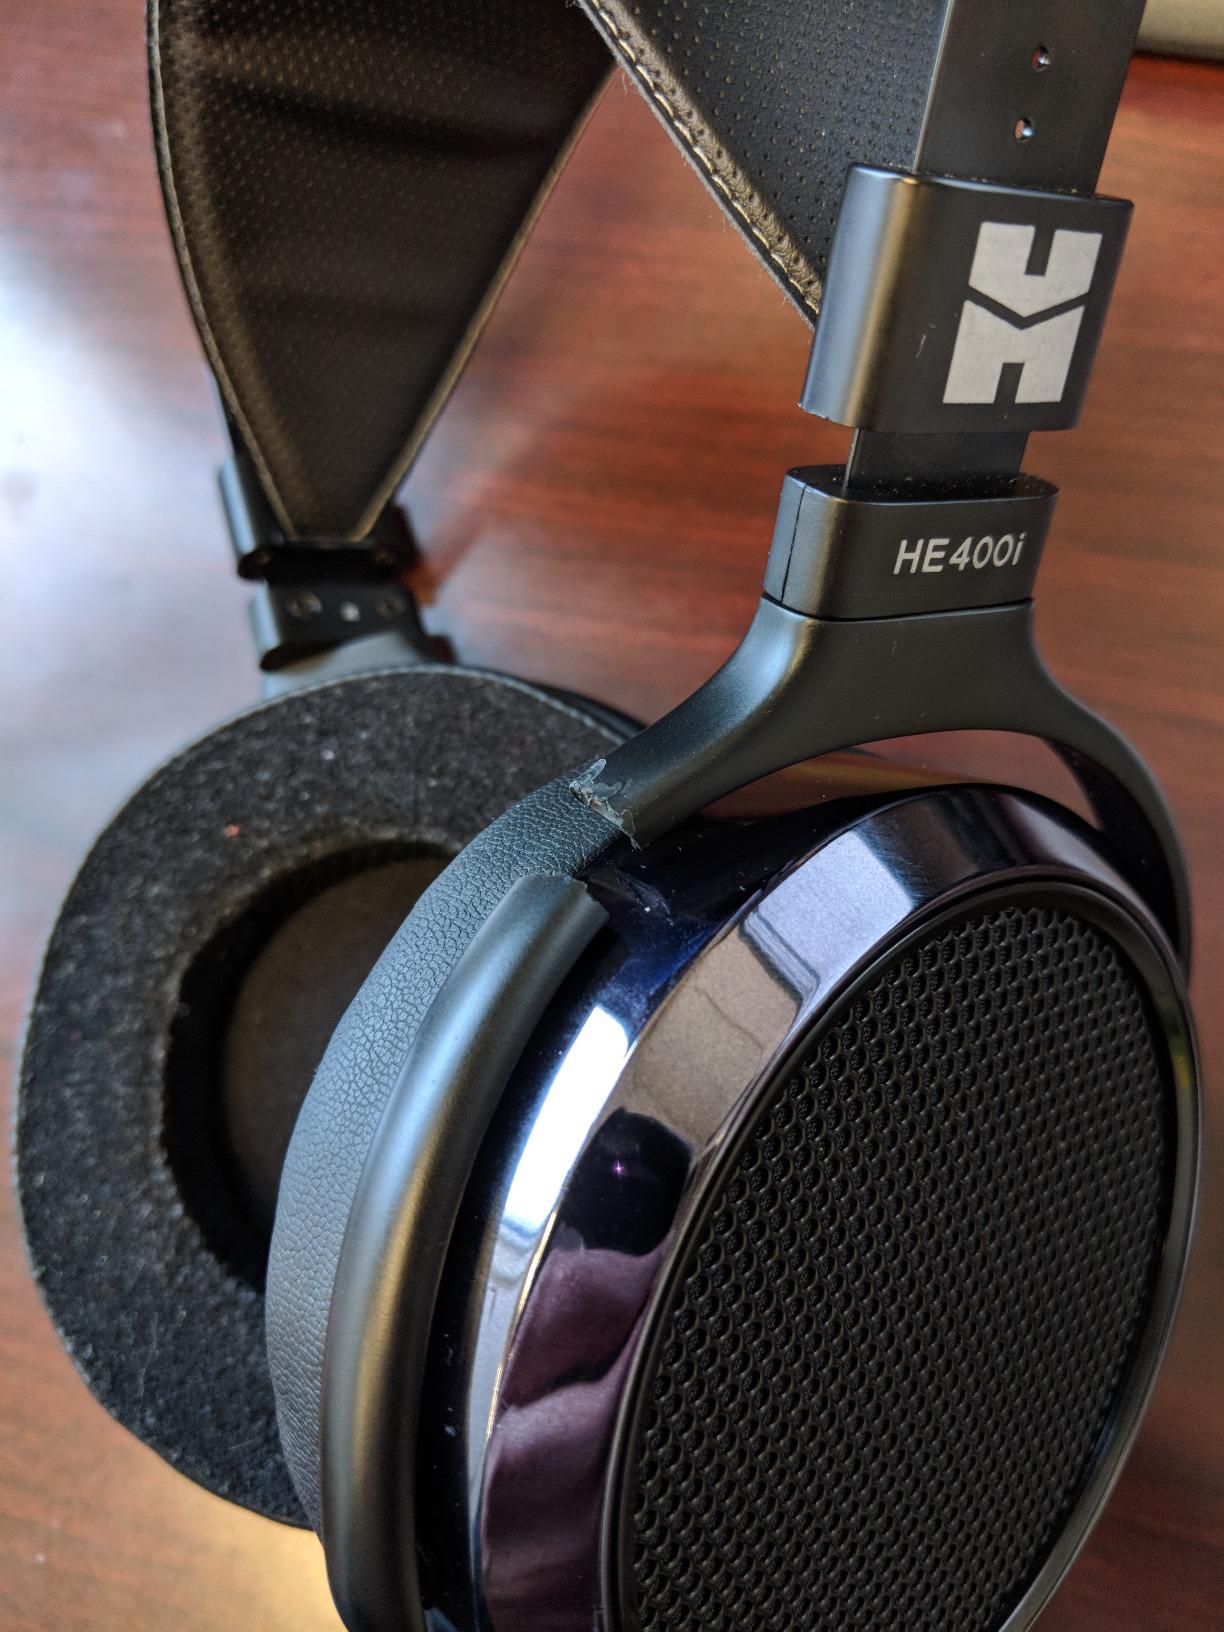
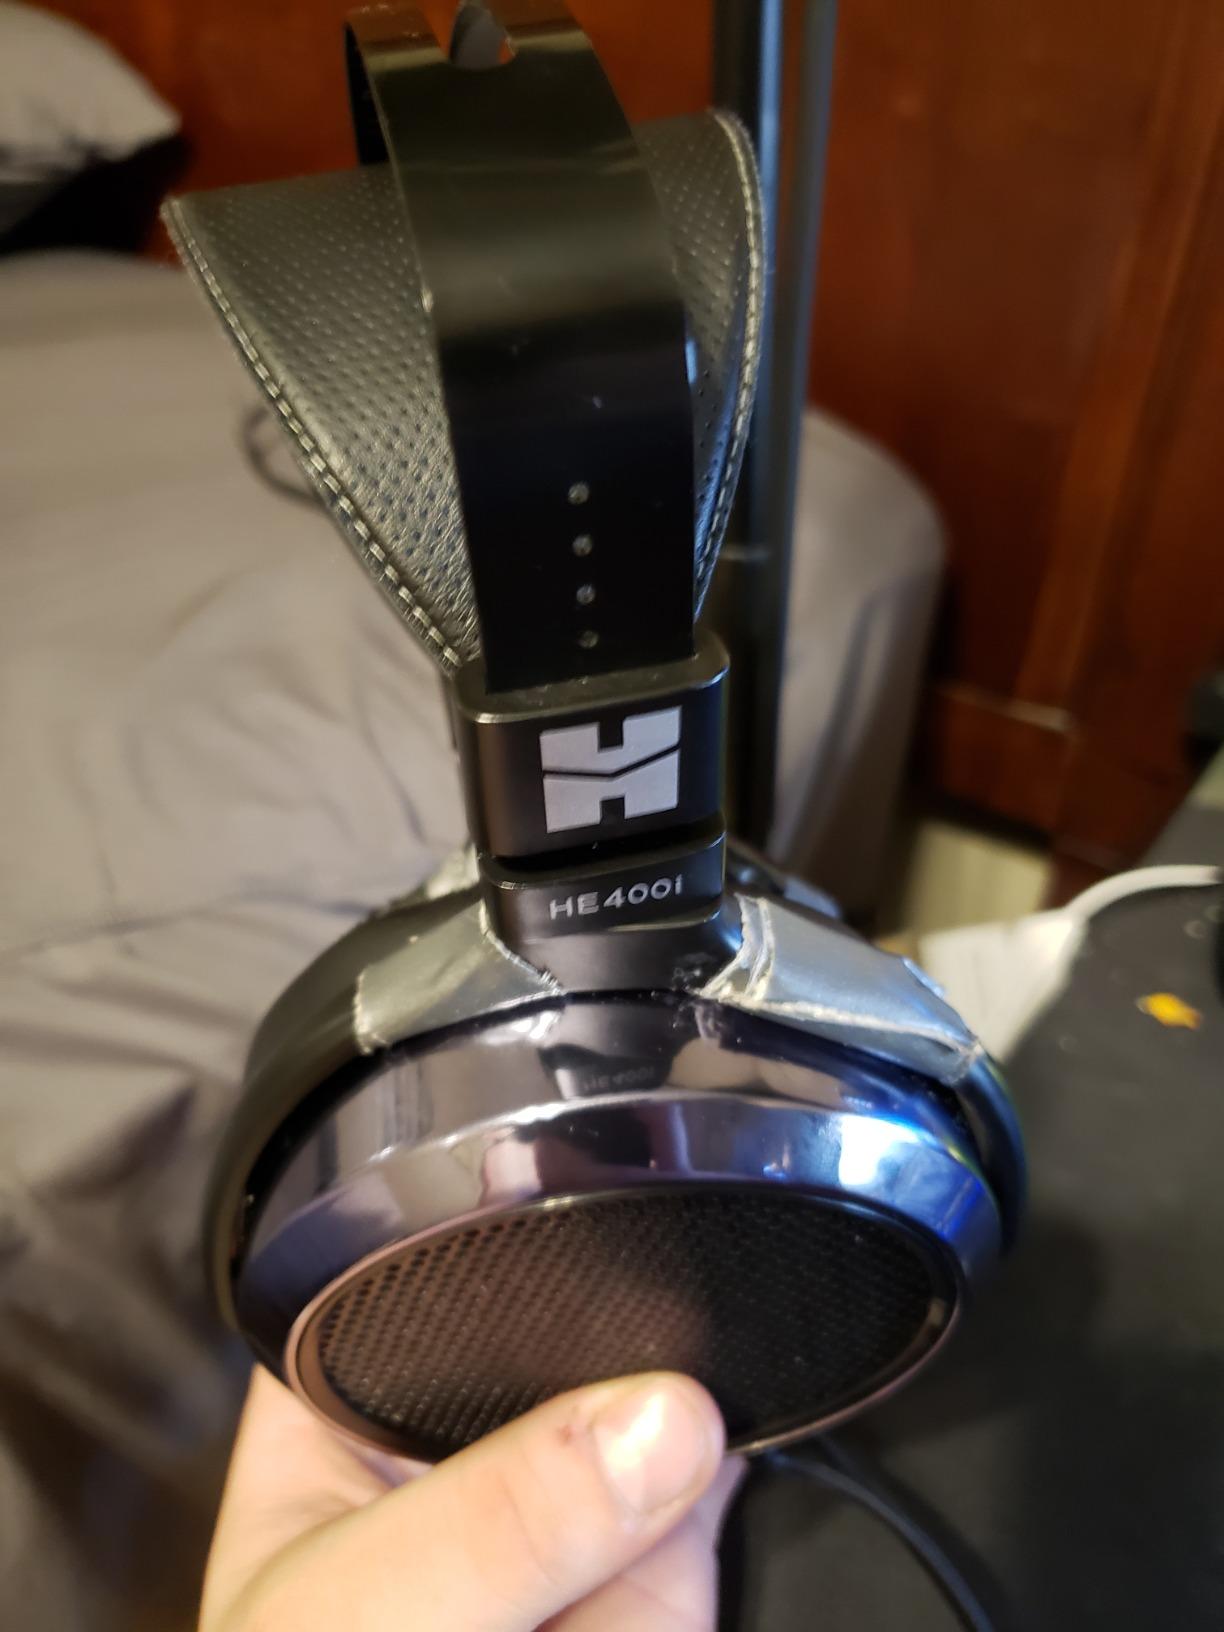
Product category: headphones
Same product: yes